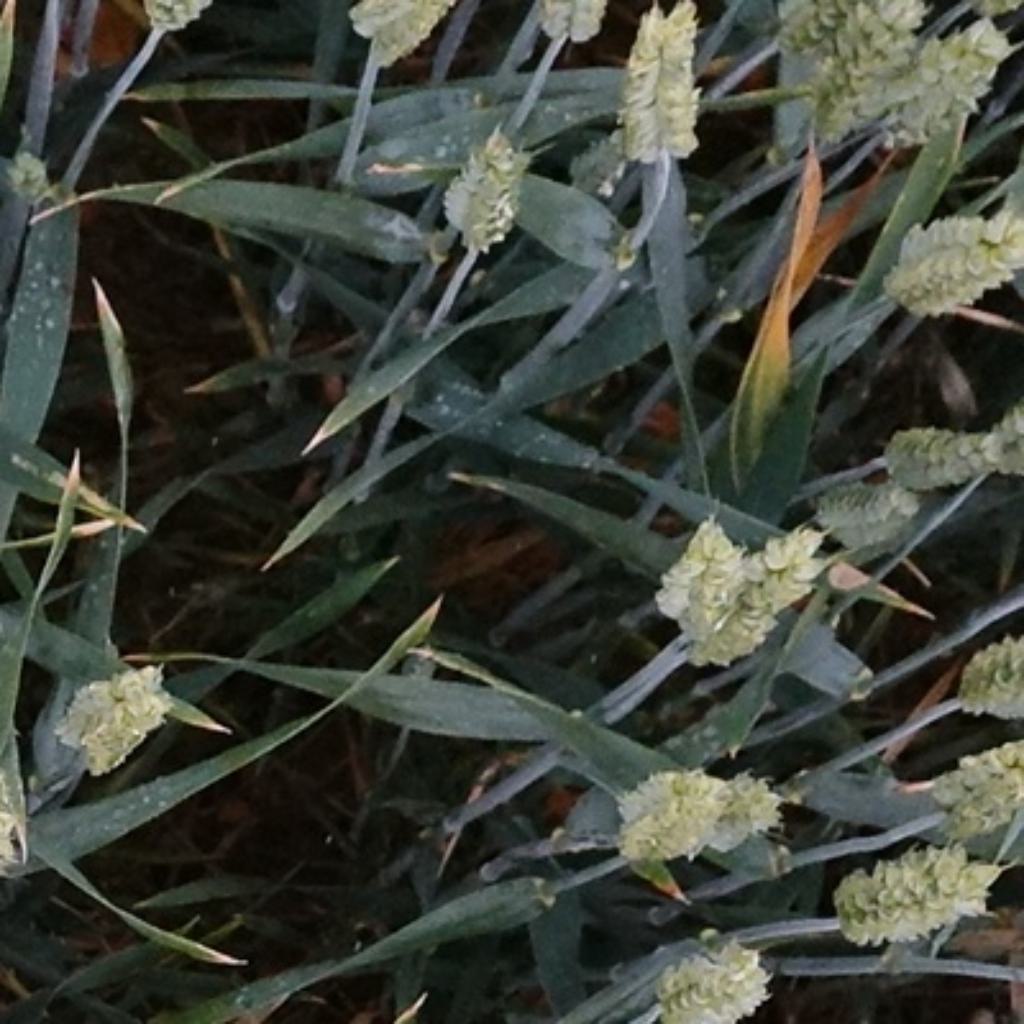
Country: France
Location: Toulouse
Wheat development stage: Filling - Ripening